Balantidiasis

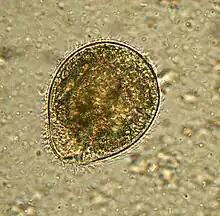
"Balantidium coli" as seen in a wet mount of a stool specimen. The organism is surrounded by cilia.

Balantidiasis is a protozoan infection caused by infection with "Balantidium coli".